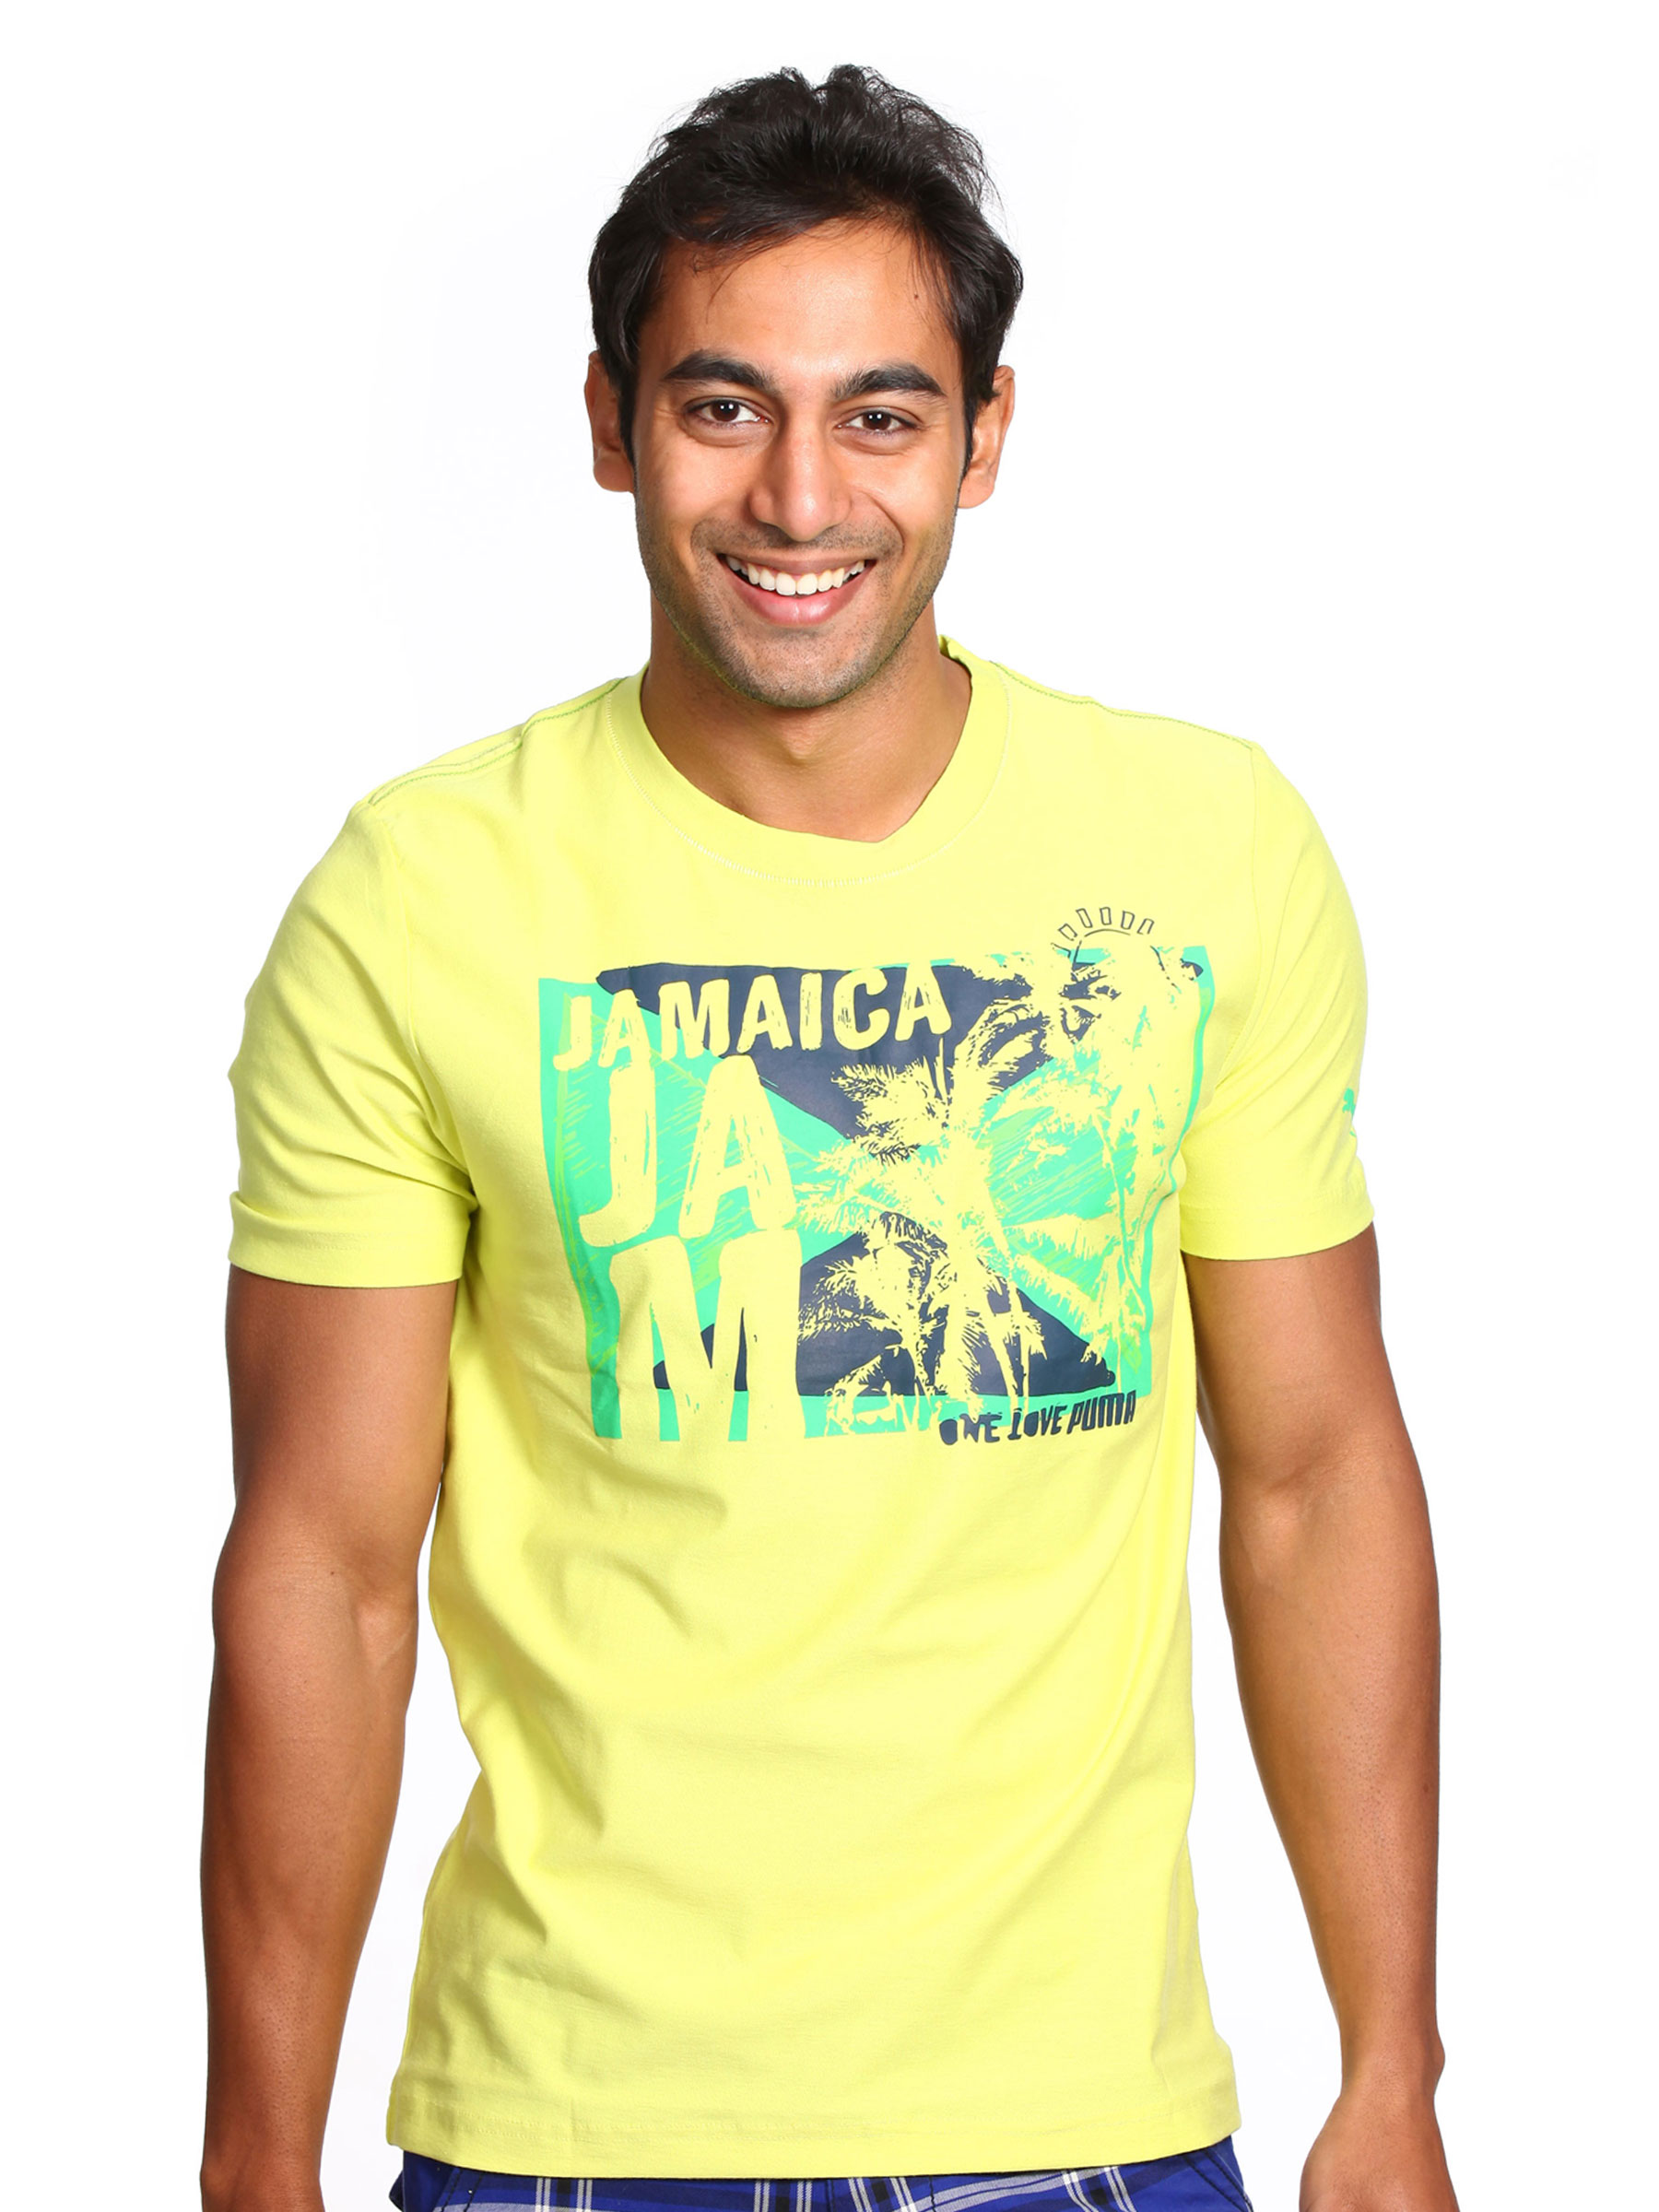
Puma Men's Limeade Yellow T-shirt
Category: Apparel / Topwear / Tshirts
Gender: Men
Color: Yellow
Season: Fall 2010
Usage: Casual